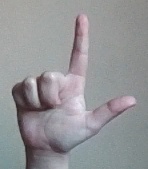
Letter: laam